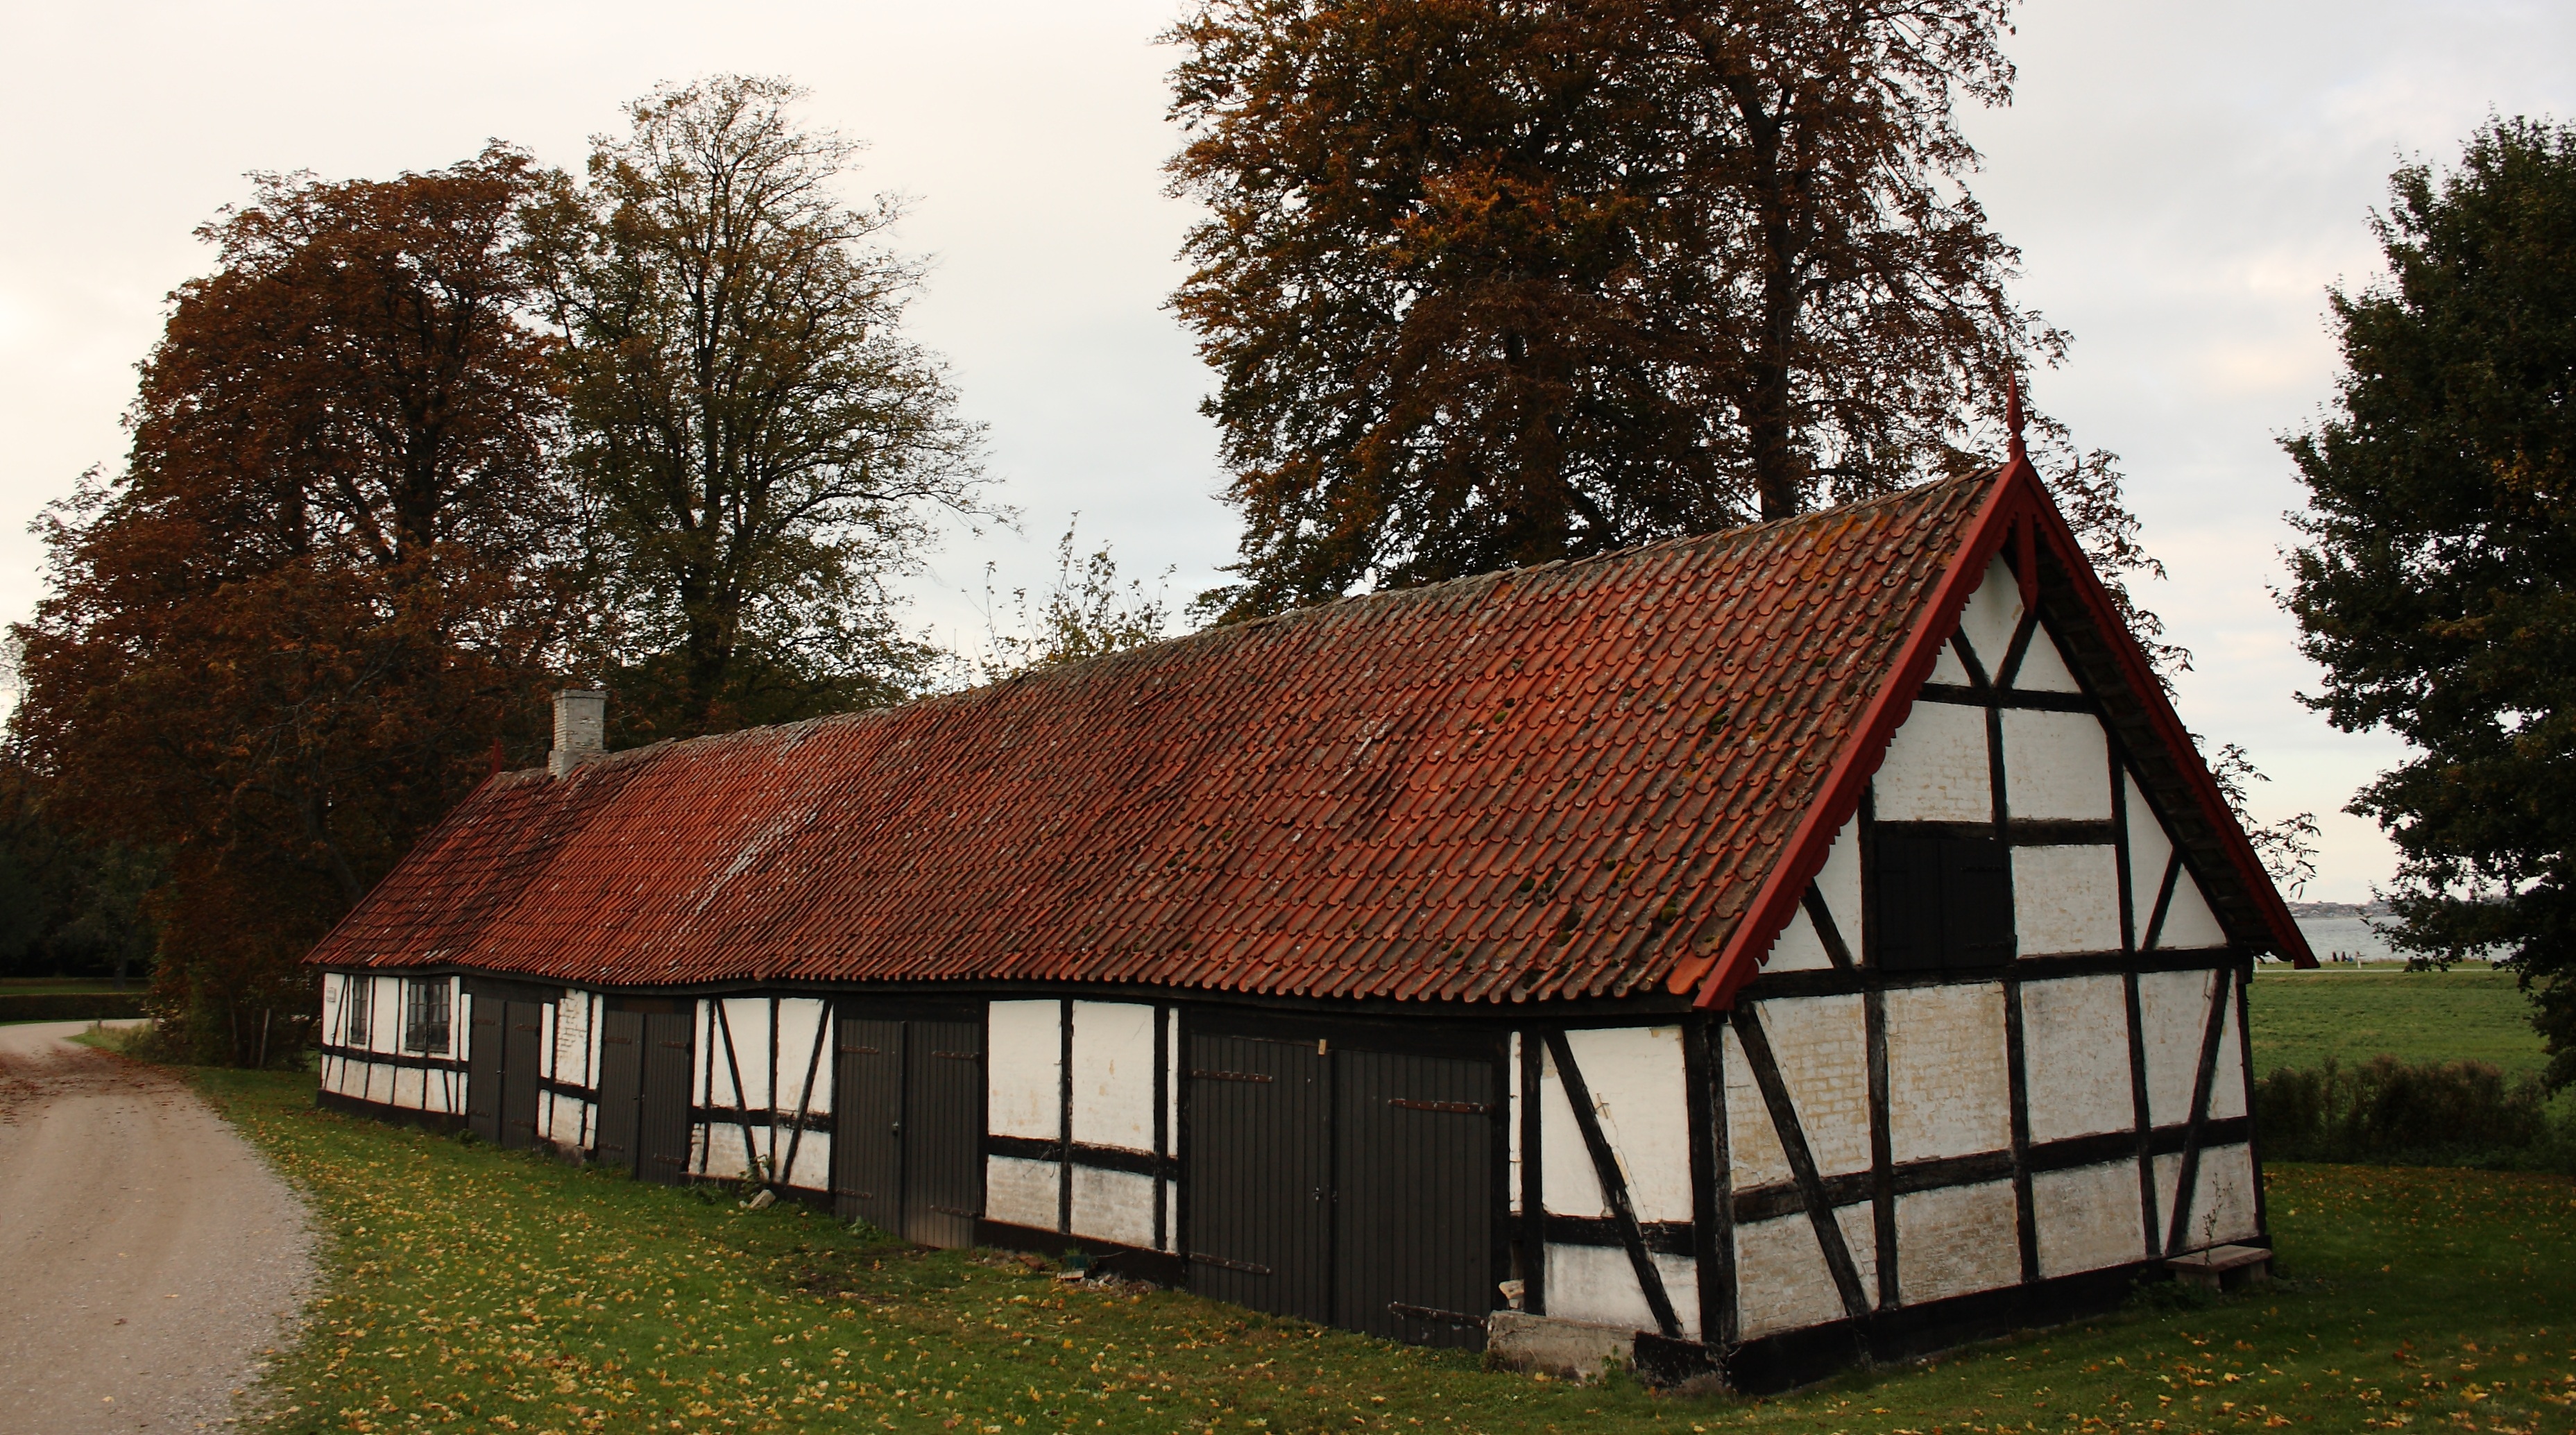
farm, house, roof, building, barn, shed, hut, cottage, autumn, tent, denmark, rural area, kerteminde, fyn, timber frame, outdoor structure